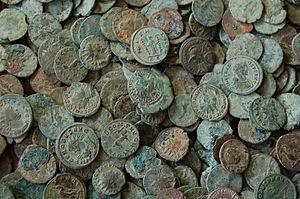
Le trésor de Frome est un trésor de 52 503 pièces de monnaie romaine découvert en avril 2010 à l'aide d'un détecteur de métaux par Dave Crisp, près de Frome, dans le Somerset en Angleterre. Les pièces étaient rassemblées dans un vase en céramique de 45 cm de diamètre. L'ensemble est daté des années 253 à 305. La plupart des pièces sont de bronze et d'argent. Ce dépôt monétaire est l'un des plus importants jamais trouvé en Grande-Bretagne. Il est également remarquable par son contenu qui comprenait le plus vaste ensemble jamais trouvé de monnaies émises sous Carausius, usurpateur romain ayant régné indépendamment sur la province romaine de Bretagne de 286 à 293. Le musée de Somerset dans le Taunton, grâce à une subvention de la National Heritage Memorial Fund, a acquis le trésor officiellement évalué à £ 320 250.